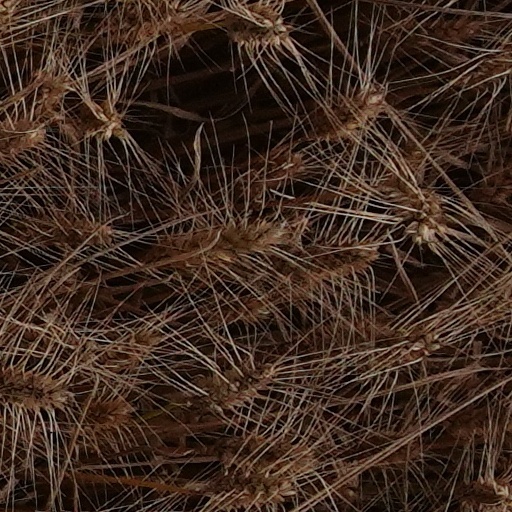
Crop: wheat